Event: Nepal Earthquake
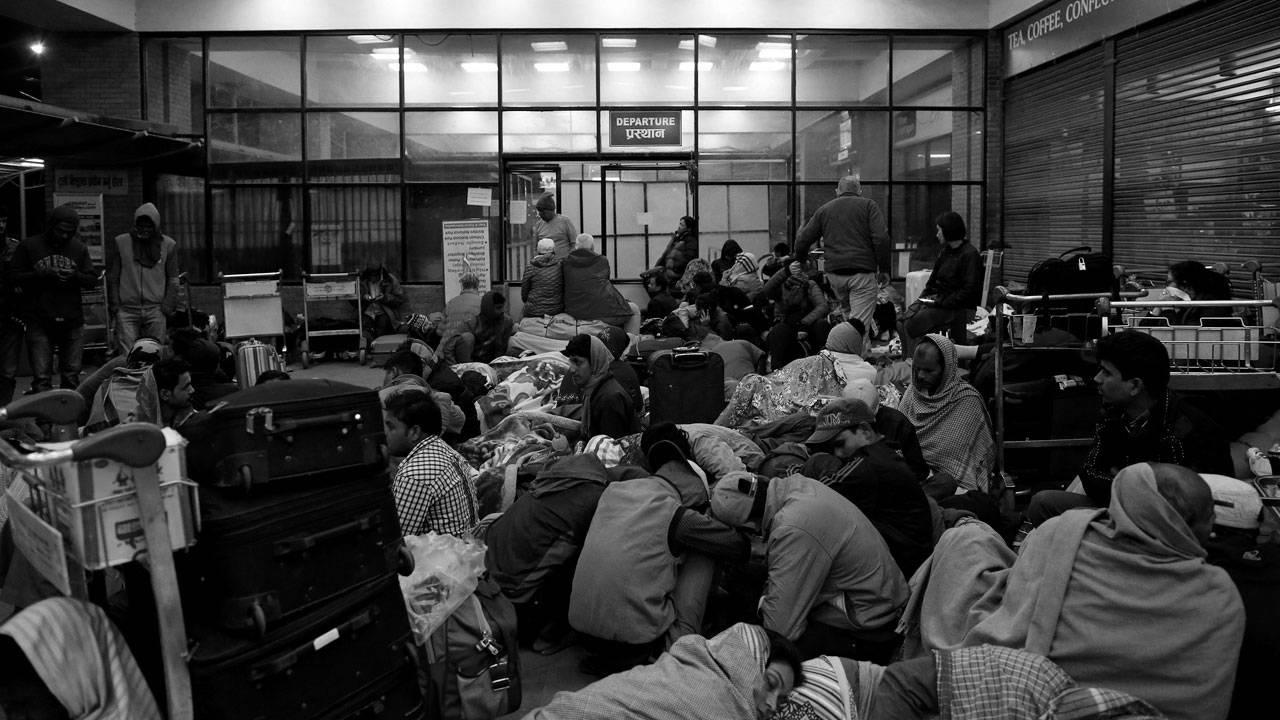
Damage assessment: no_damage